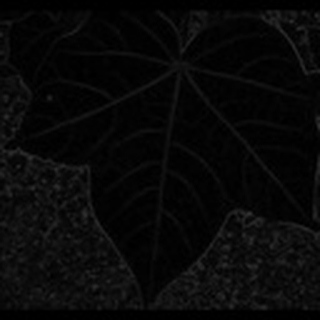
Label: healthy_cotton